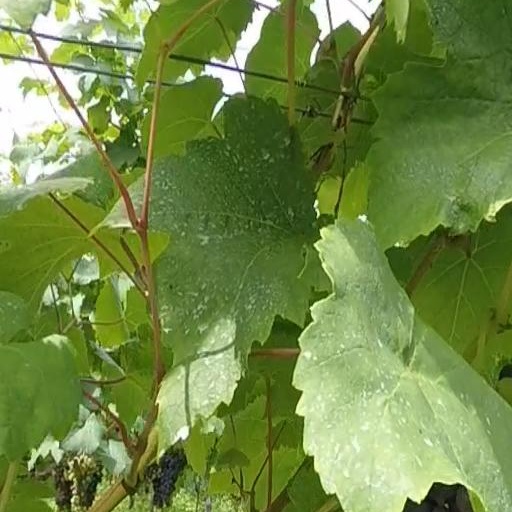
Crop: grape